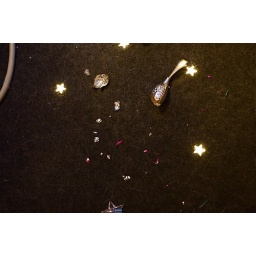
broken bird under the tree